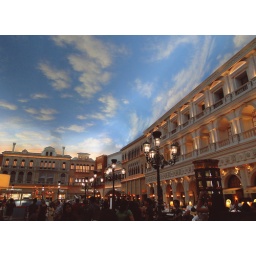
the blue sky in this celling is not real, although it has the same beauty.